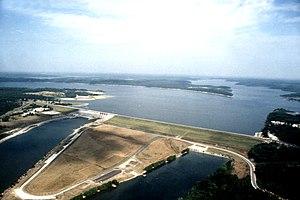
Le comté de Benton, en anglais : Benton County, est un comté du Missouri aux États-Unis. Le siège du comté se situe à Warsaw. Le comté date de 1835 et il fut nommé en hommage au sénateur du Missouri Thomas Hart Benton. Au recensement de 2000, la population était constituée de 17 180 habitants.
La rivière Osage est un affluent de la rive droite de la rivière Missouri qui coule entièrement dans l'État du Missouri aux États-Unis. Elle est donc un sous-affluent du Mississippi et le deuxième plus gros affluent de la rivière Missouri, après la Yellowstone, si on ne considère que le débit.